Phil Neville

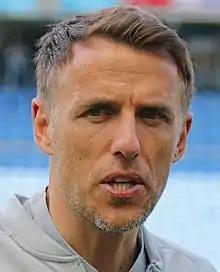
Neville as manager of the England women's team in 2019

Philip John Neville (born 21 January 1977) is an English football manager and former player who is the current head coach of Major League Soccer club Portland Timbers. He is also the co-owner of Salford City, along with several of his former Manchester United teammates.